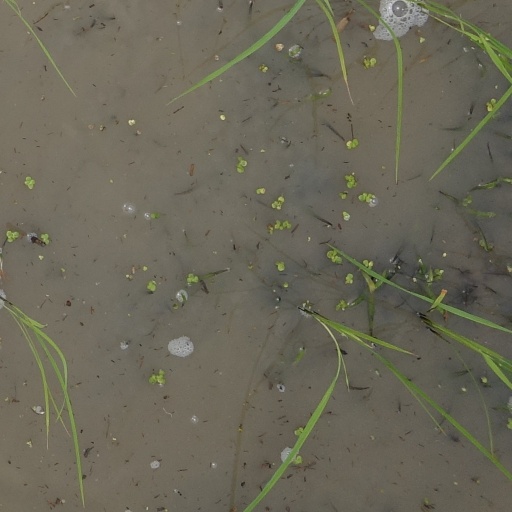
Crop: rice